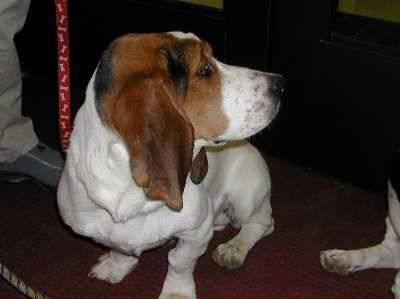
dog